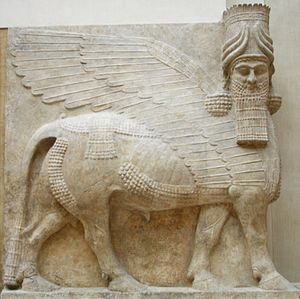
Assyrien
Tyrekolos med menneskehoved fra Sargon IIs palads i Dur Sharrukin (det nuværende Khorsabad, Irak) i Assyrien, 8. årh. Efter franksmanden Paul-Émile Bottas udgravninger i 1843–1844 blev skulpturen flyttet til Louvre
Assyrien var i oldtiden et landskab og et kongerige i det nordlige Irak opkaldt efter guden Assur.